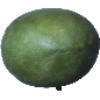
Label: mango